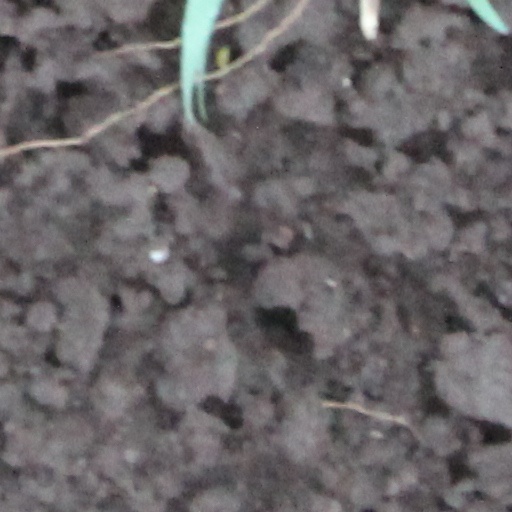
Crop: wheat